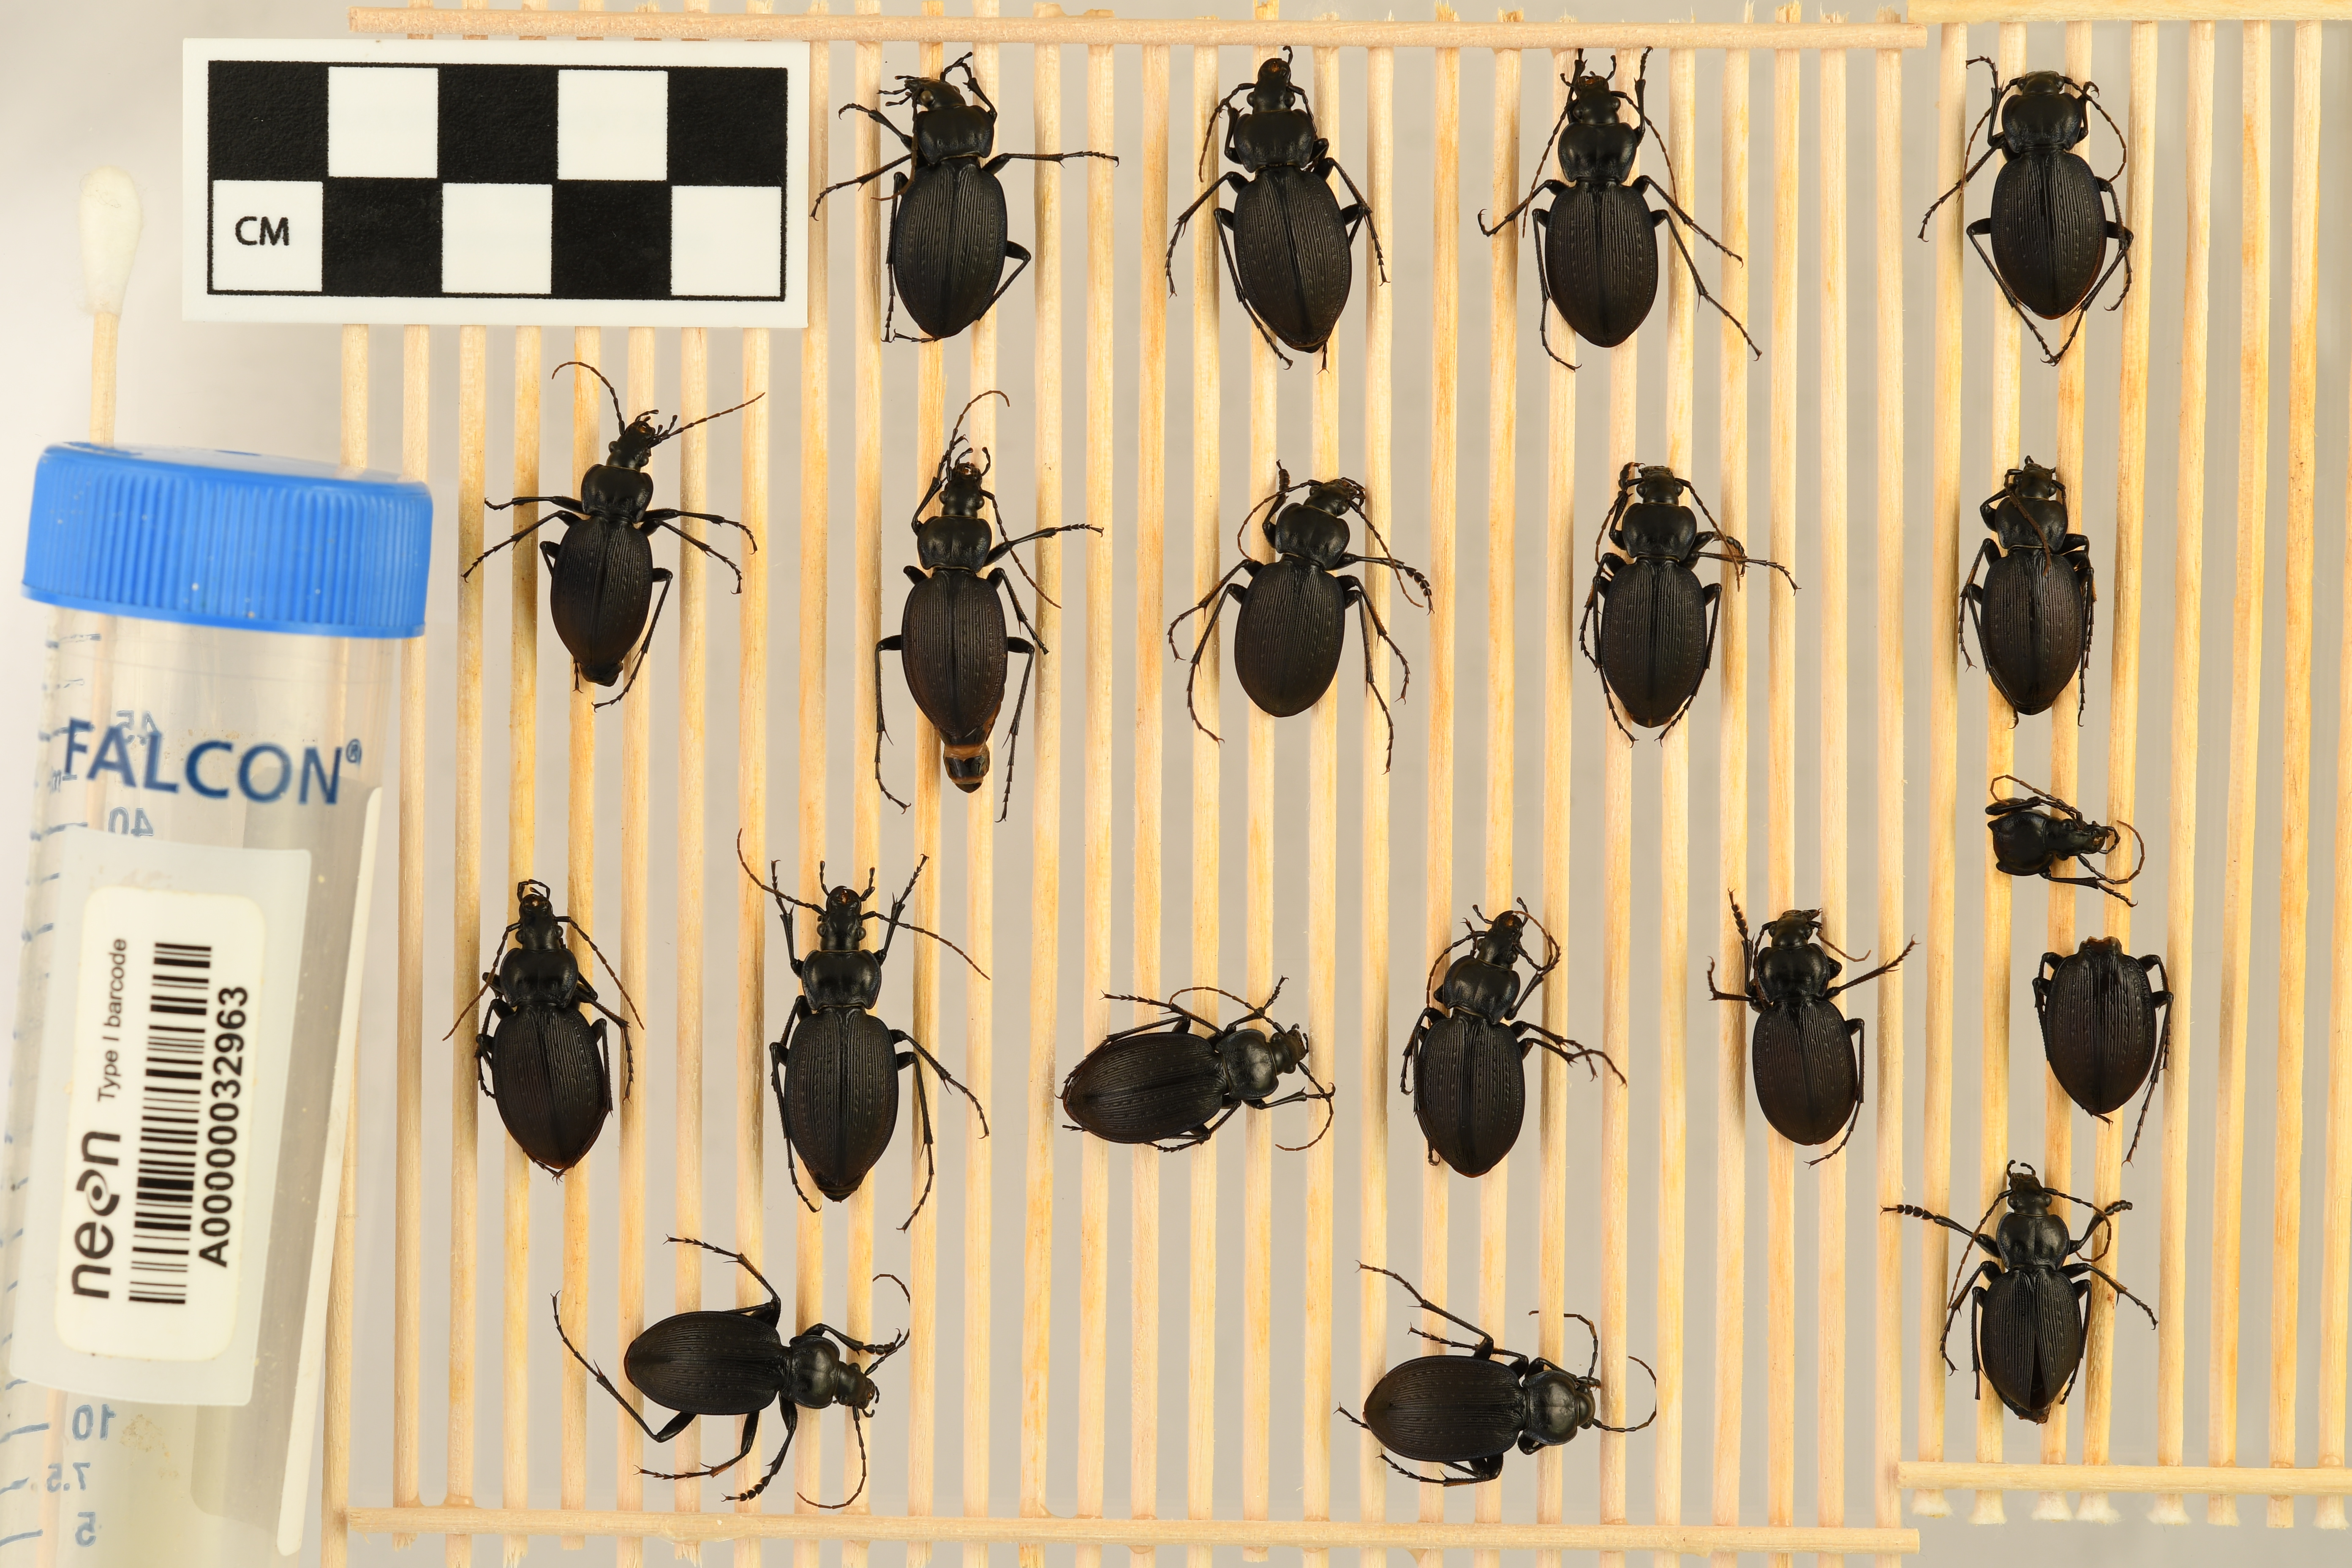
Carabus goryi — Harvard Forest & Quabbin Watershed NEON, plot HARV_005. Beetle 15, ElytraLength: 1.372 cm (lying flat: Yes)

Carabus goryi — Harvard Forest & Quabbin Watershed NEON, plot HARV_005. Beetle 15, ElytraWidth: 0.5774 cm (lying flat: Yes)

Carabus goryi — Harvard Forest & Quabbin Watershed NEON, plot HARV_005. Beetle 16, ElytraWidth: 0.5654 cm (lying flat: Yes)

Carabus goryi — Harvard Forest & Quabbin Watershed NEON, plot HARV_005. Beetle 16, ElytraLength: 1.321 cm (lying flat: Yes)

Carabus goryi — Harvard Forest & Quabbin Watershed NEON, plot HARV_005. Beetle 17, ElytraWidth: 0.5386 cm (lying flat: Yes)

Carabus goryi — Harvard Forest & Quabbin Watershed NEON, plot HARV_005. Beetle 17, ElytraLength: 1.347 cm (lying flat: Yes)

Carabus goryi — Harvard Forest & Quabbin Watershed NEON, plot HARV_005. Beetle 18, ElytraLength: 1.231 cm (lying flat: No)

Carabus goryi — Harvard Forest & Quabbin Watershed NEON, plot HARV_005. Beetle 18, ElytraWidth: 0.5129 cm (lying flat: No)

Carabus goryi — Harvard Forest & Quabbin Watershed NEON, plot HARV_005. Beetle 1, ElytraLength: 1.458 cm (lying flat: Yes)

Carabus goryi — Harvard Forest & Quabbin Watershed NEON, plot HARV_005. Beetle 1, ElytraWidth: 0.62 cm (lying flat: Yes)

Carabus goryi — Harvard Forest & Quabbin Watershed NEON, plot HARV_005. Beetle 2, ElytraLength: 1.476 cm (lying flat: Yes)

Carabus goryi — Harvard Forest & Quabbin Watershed NEON, plot HARV_005. Beetle 2, ElytraWidth: 0.6934 cm (lying flat: Yes)

Carabus goryi — Harvard Forest & Quabbin Watershed NEON, plot HARV_005. Beetle 3, ElytraLength: 1.324 cm (lying flat: No)

Carabus goryi — Harvard Forest & Quabbin Watershed NEON, plot HARV_005. Beetle 3, ElytraWidth: 0.7039 cm (lying flat: No)

Carabus goryi — Harvard Forest & Quabbin Watershed NEON, plot HARV_005. Beetle 4, ElytraLength: 1.361 cm (lying flat: Yes)

Carabus goryi — Harvard Forest & Quabbin Watershed NEON, plot HARV_005. Beetle 4, ElytraWidth: 0.6811 cm (lying flat: Yes)

Carabus goryi — Harvard Forest & Quabbin Watershed NEON, plot HARV_005. Beetle 5, ElytraLength: 1.2 cm (lying flat: Yes)

Carabus goryi — Harvard Forest & Quabbin Watershed NEON, plot HARV_005. Beetle 5, ElytraWidth: 0.66 cm (lying flat: Yes)

Carabus goryi — Harvard Forest & Quabbin Watershed NEON, plot HARV_005. Beetle 6, ElytraLength: 1.357 cm (lying flat: Yes)

Carabus goryi — Harvard Forest & Quabbin Watershed NEON, plot HARV_005. Beetle 6, ElytraWidth: 0.6666 cm (lying flat: Yes)

Carabus goryi — Harvard Forest & Quabbin Watershed NEON, plot HARV_005. Beetle 7, ElytraLength: 1.282 cm (lying flat: Yes)

Carabus goryi — Harvard Forest & Quabbin Watershed NEON, plot HARV_005. Beetle 7, ElytraWidth: 0.6048 cm (lying flat: Yes)

Carabus goryi — Harvard Forest & Quabbin Watershed NEON, plot HARV_005. Beetle 8, ElytraLength: 1.275 cm (lying flat: Yes)

Carabus goryi — Harvard Forest & Quabbin Watershed NEON, plot HARV_005. Beetle 8, ElytraWidth: 0.5963 cm (lying flat: Yes)

Carabus goryi — Harvard Forest & Quabbin Watershed NEON, plot HARV_005. Beetle 9, ElytraLength: 1.274 cm (lying flat: Yes)

Carabus goryi — Harvard Forest & Quabbin Watershed NEON, plot HARV_005. Beetle 9, ElytraWidth: 0.6785 cm (lying flat: Yes)

Carabus goryi — Harvard Forest & Quabbin Watershed NEON, plot HARV_005. Beetle 10, ElytraLength: 1.317 cm (lying flat: Yes)

Carabus goryi — Harvard Forest & Quabbin Watershed NEON, plot HARV_005. Beetle 10, ElytraWidth: 0.6889 cm (lying flat: Yes)

Carabus goryi — Harvard Forest & Quabbin Watershed NEON, plot HARV_005. Beetle 11, ElytraWidth: 0.6904 cm (lying flat: Yes)

Carabus goryi — Harvard Forest & Quabbin Watershed NEON, plot HARV_005. Beetle 11, ElytraLength: 1.512 cm (lying flat: Yes)

Carabus goryi — Harvard Forest & Quabbin Watershed NEON, plot HARV_005. Beetle 12, ElytraLength: 1.298 cm (lying flat: Yes)

Carabus goryi — Harvard Forest & Quabbin Watershed NEON, plot HARV_005. Beetle 12, ElytraWidth: 0.6211 cm (lying flat: Yes)

Carabus goryi — Harvard Forest & Quabbin Watershed NEON, plot HARV_005. Beetle 13, ElytraLength: 1.321 cm (lying flat: No)

Carabus goryi — Harvard Forest & Quabbin Watershed NEON, plot HARV_005. Beetle 13, ElytraWidth: 0.6428 cm (lying flat: No)

Carabus goryi — Harvard Forest & Quabbin Watershed NEON, plot HARV_005. Beetle 14, ElytraLength: 1.2 cm (lying flat: Yes)

Carabus goryi — Harvard Forest & Quabbin Watershed NEON, plot HARV_005. Beetle 14, ElytraWidth: 0.6263 cm (lying flat: Yes)

Carabus goryi — Harvard Forest & Quabbin Watershed NEON, plot HARV_005. Beetle 15, ElytraLength: 1.345 cm (lying flat: Yes)

Carabus goryi — Harvard Forest & Quabbin Watershed NEON, plot HARV_005. Beetle 15, ElytraWidth: 0.6428 cm (lying flat: Yes)

Carabus goryi — Harvard Forest & Quabbin Watershed NEON, plot HARV_005. Beetle 16, ElytraWidth: 0.6564 cm (lying flat: Yes)

Carabus goryi — Harvard Forest & Quabbin Watershed NEON, plot HARV_005. Beetle 16, ElytraLength: 1.286 cm (lying flat: Yes)

Carabus goryi — Harvard Forest & Quabbin Watershed NEON, plot HARV_005. Beetle 17, ElytraWidth: 0.6191 cm (lying flat: Yes)

Carabus goryi — Harvard Forest & Quabbin Watershed NEON, plot HARV_005. Beetle 17, ElytraLength: 1.346 cm (lying flat: Yes)

Carabus goryi — Harvard Forest & Quabbin Watershed NEON, plot HARV_005. Beetle 18, ElytraLength: 1.167 cm (lying flat: Yes)

Carabus goryi — Harvard Forest & Quabbin Watershed NEON, plot HARV_005. Beetle 18, ElytraWidth: 0.6786 cm (lying flat: Yes)